Motorcycle training

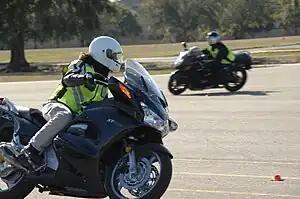
U.S. Army National Guard motorcycle riders conducting motorcycle training at Fort Rucker, Alabama

Motorcycle training teaches motorcycle riders the skills for riding on public roads. It is the equivalent of driver's education for car drivers. Training beyond basic qualification and licensing is available to those whose duty includes motorcycle riding, such as police, and additional rider courses are offered for street riding refreshers, sport riding, off-road techniques, and developing competitive skills for the motorcycle racetrack.